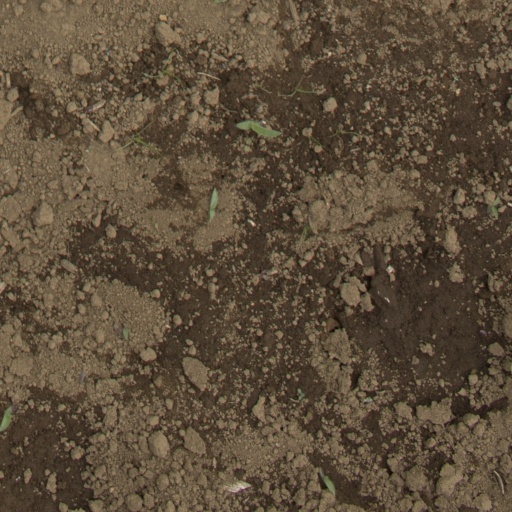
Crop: Jerusalem artichoke